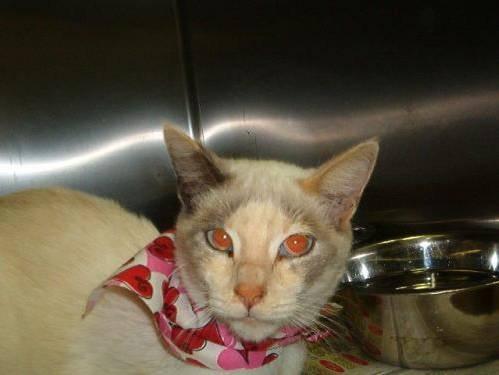
cat